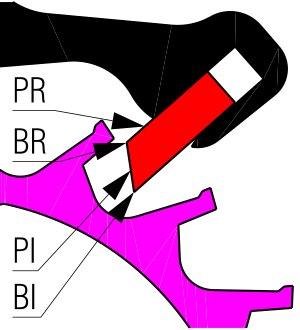
Dans les horloges et les montres mécaniques, l'échappement est un mécanisme placé entre la source d'énergie et le résonateur. L'échappement a pour buts de compter et d'entretenir les oscillations du balancier-spiral d'une montre ou du pendule d'une horloge.